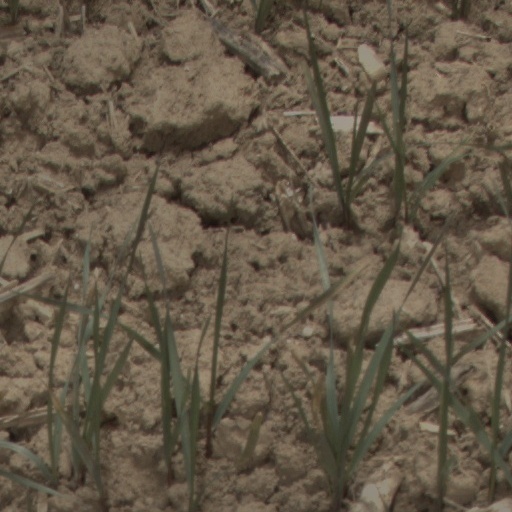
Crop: wheat